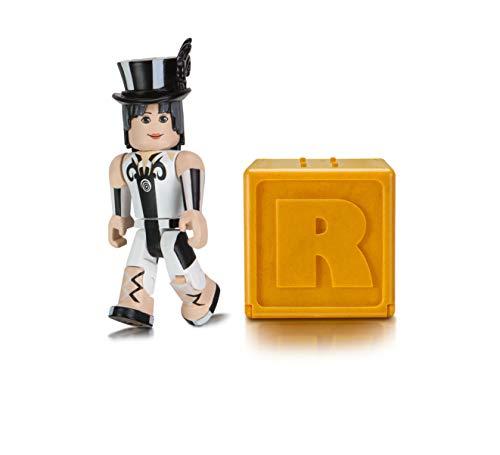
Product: Roblox Celebrity Mystery Figure Series 1, Polybag of 6 Action Figures
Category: Toys & Games | Toy Figures & Playsets | Playsets & Vehicles | Playsets
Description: Bring the world of Roblox to life with one of 24 collectible Celebrity Collection Series 1 Mystery Box figures.
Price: $17.55
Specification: ProductDimensions:3x3x3inches|ItemWeight:11.2ounces|ShippingWeight:11.2ounces(Viewshippingratesandpolicies)|DomesticShipping:ItemcanbeshippedwithinU.S.|InternationalShipping:ThisitemcanbeshippedtoselectcountriesoutsideoftheU.S.LearnMore|ASIN:B078HD3VLD|Itemmodelnumber:19894|Manufacturerrecommendedage:6yearsandup